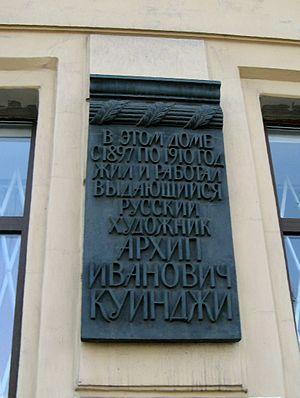
Arkhip Ivanovitch Kouïndji, né le 27 janvier 1841 à Marioupol dans l'Oblast de Donetsk, Empire russe et mort le 24 juillet 1910 à Saint-Pétersbourg, est un peintre paysagiste ukrainien d'origine grecque-pontine.